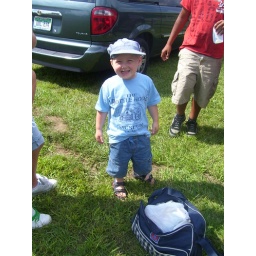
gavin in his train hat before riding thomas